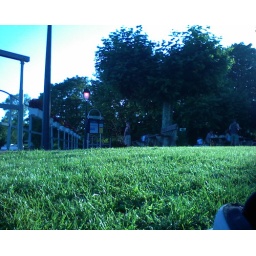
grass in beach